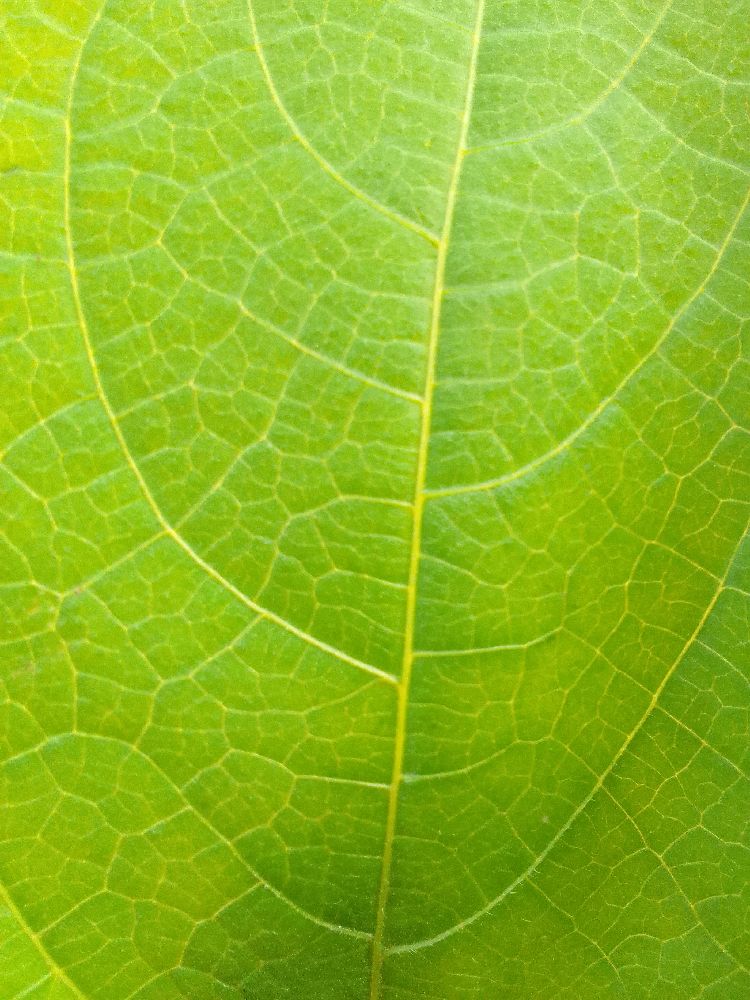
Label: healthy